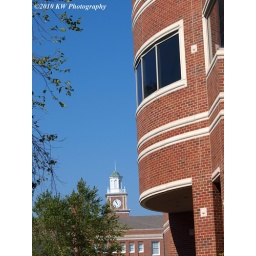
Looking at Morrison Hall clock tower with Jabara Hall in foreground. Taken on September 18, 2010 WSU Photowalk.